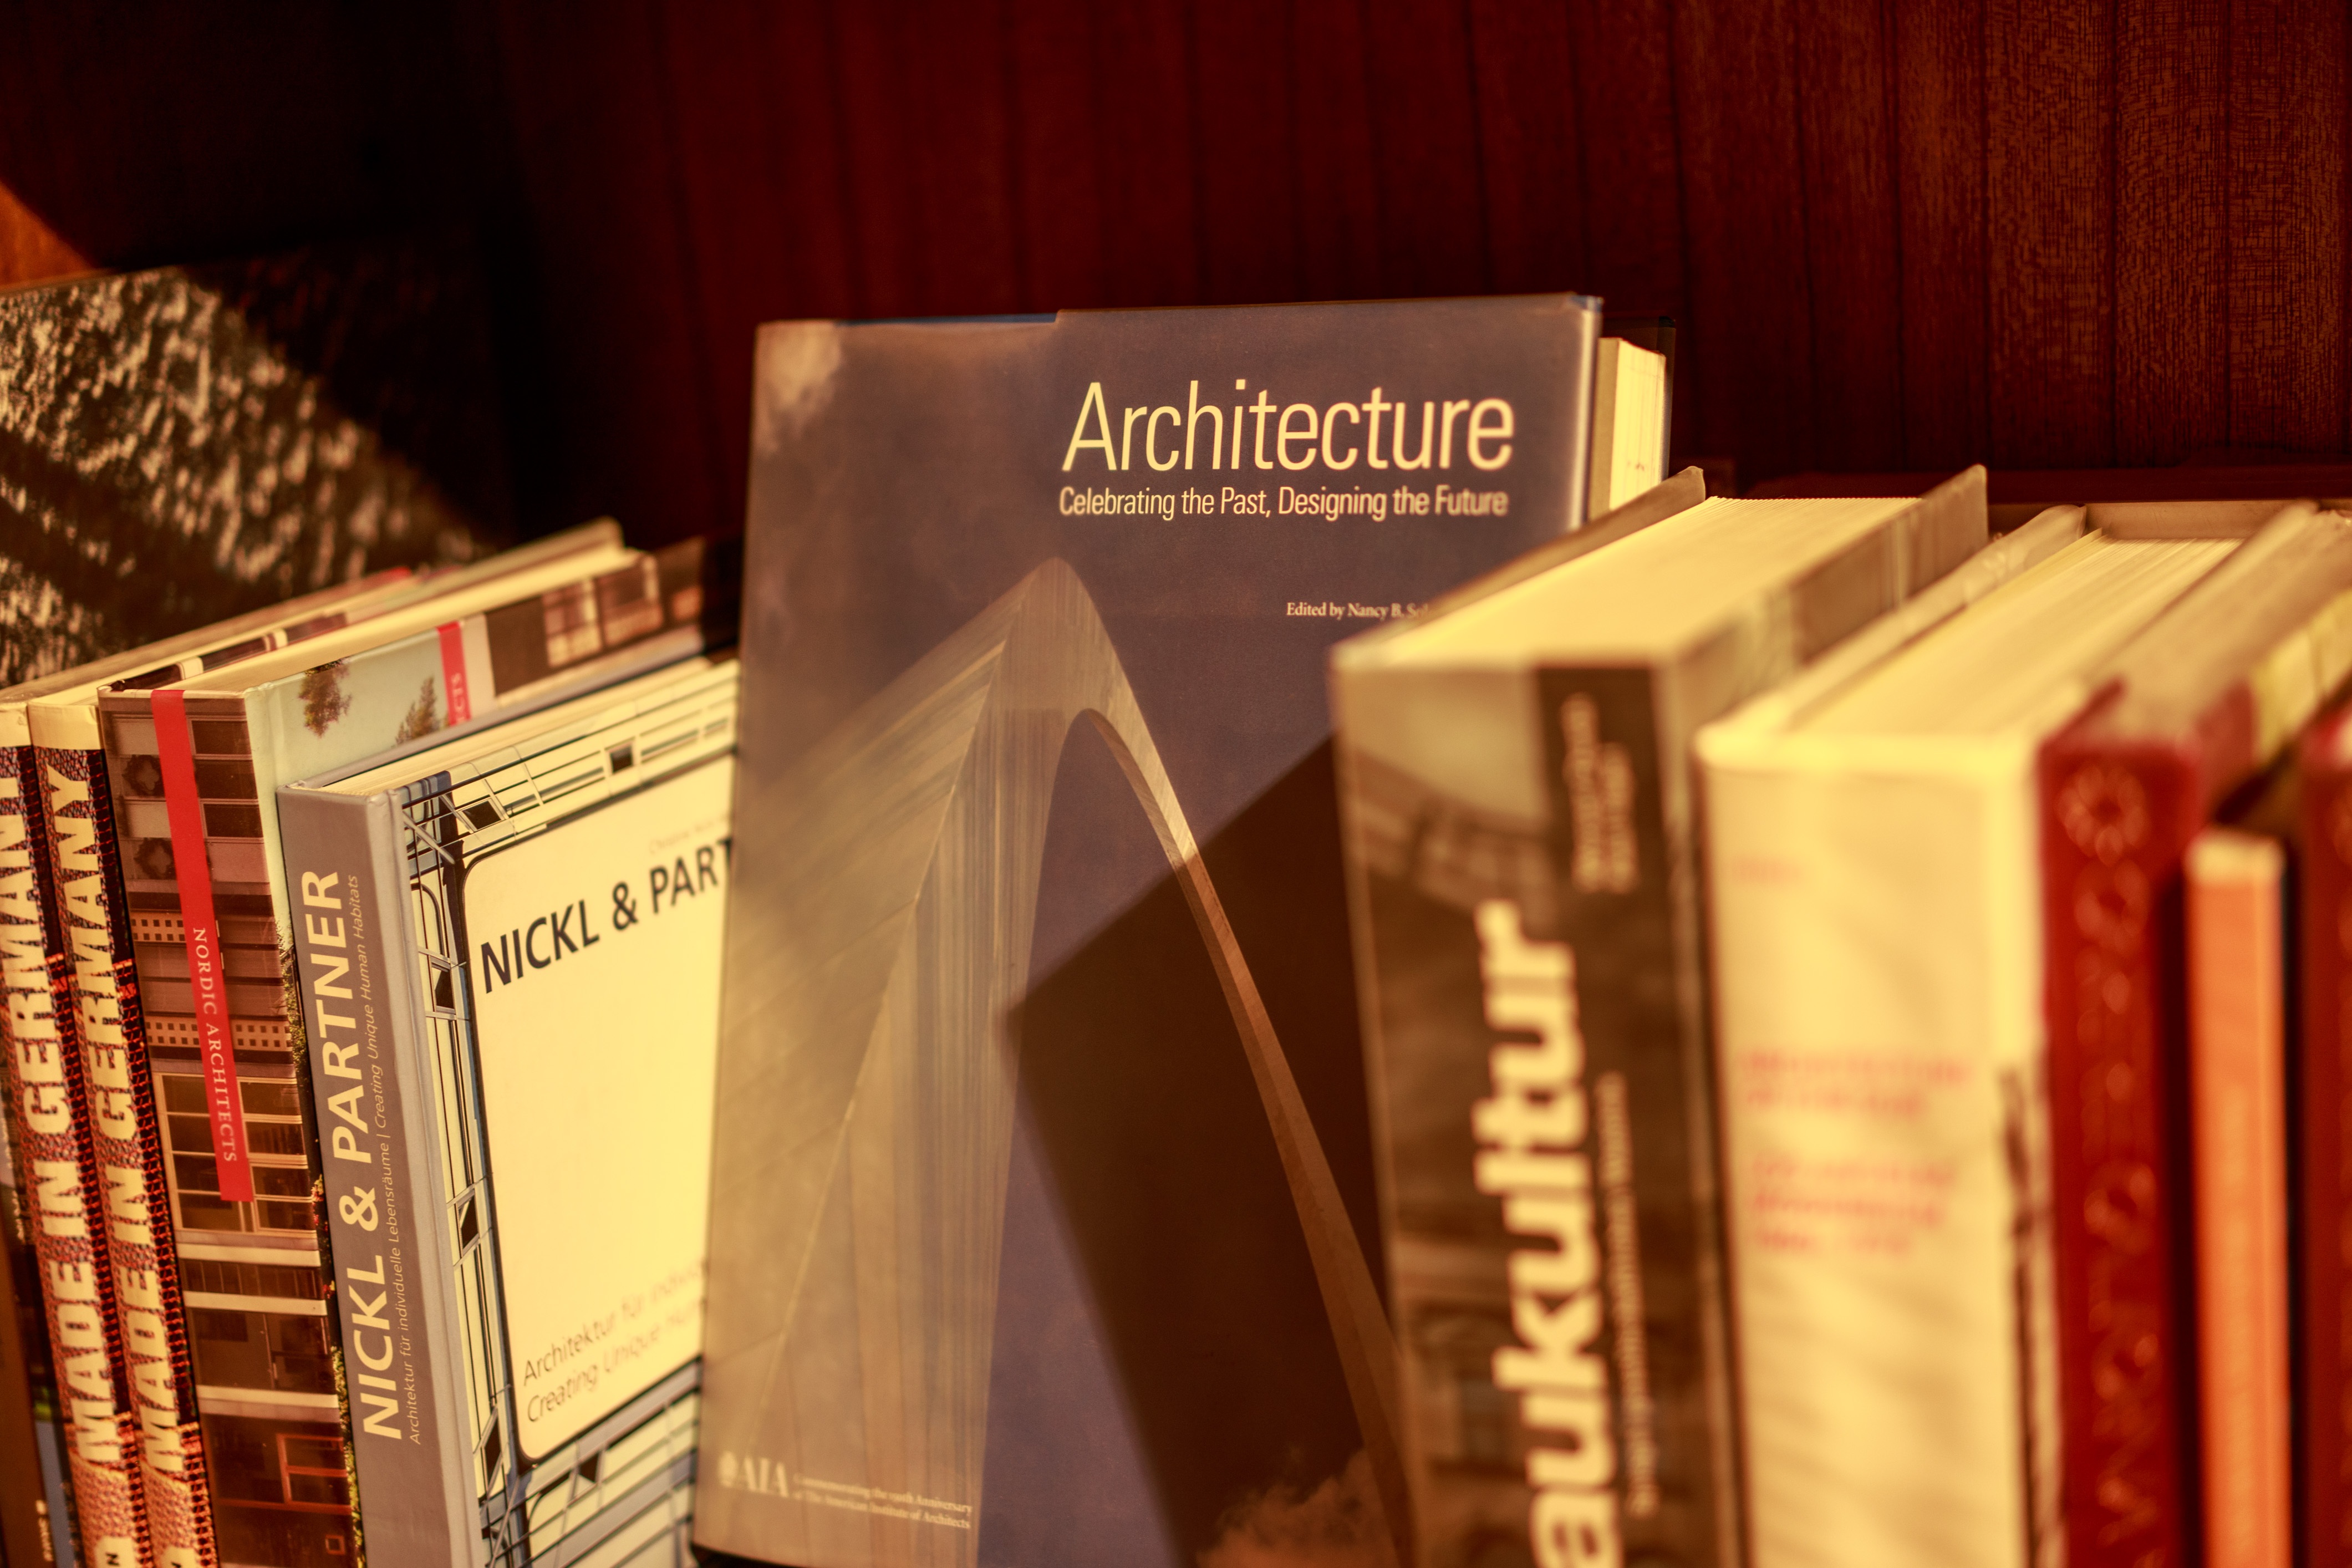
book, wood, building, brand, book case, bookstore, design, warm light, young artists, leterature, the study